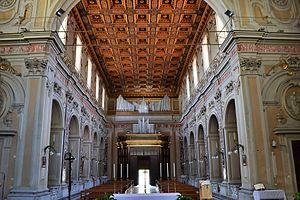
L'église Santa Maria della Stella est une église de Naples située piazzetta Stella, dans le quartier de la Stella.